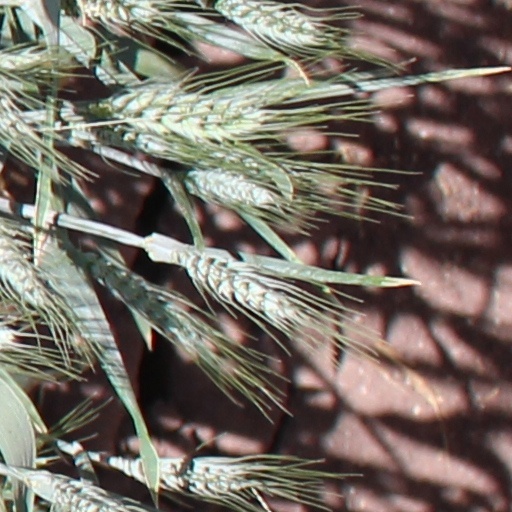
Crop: wheat